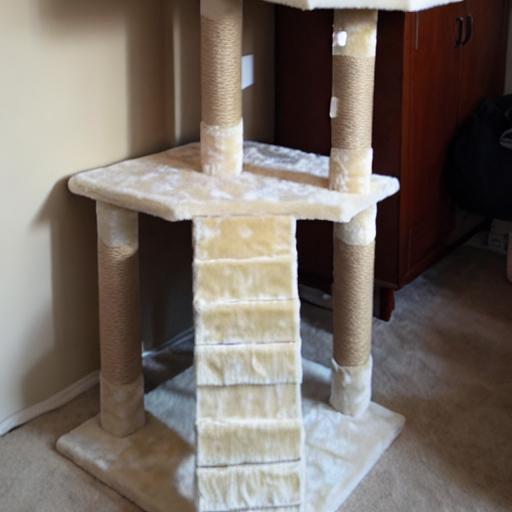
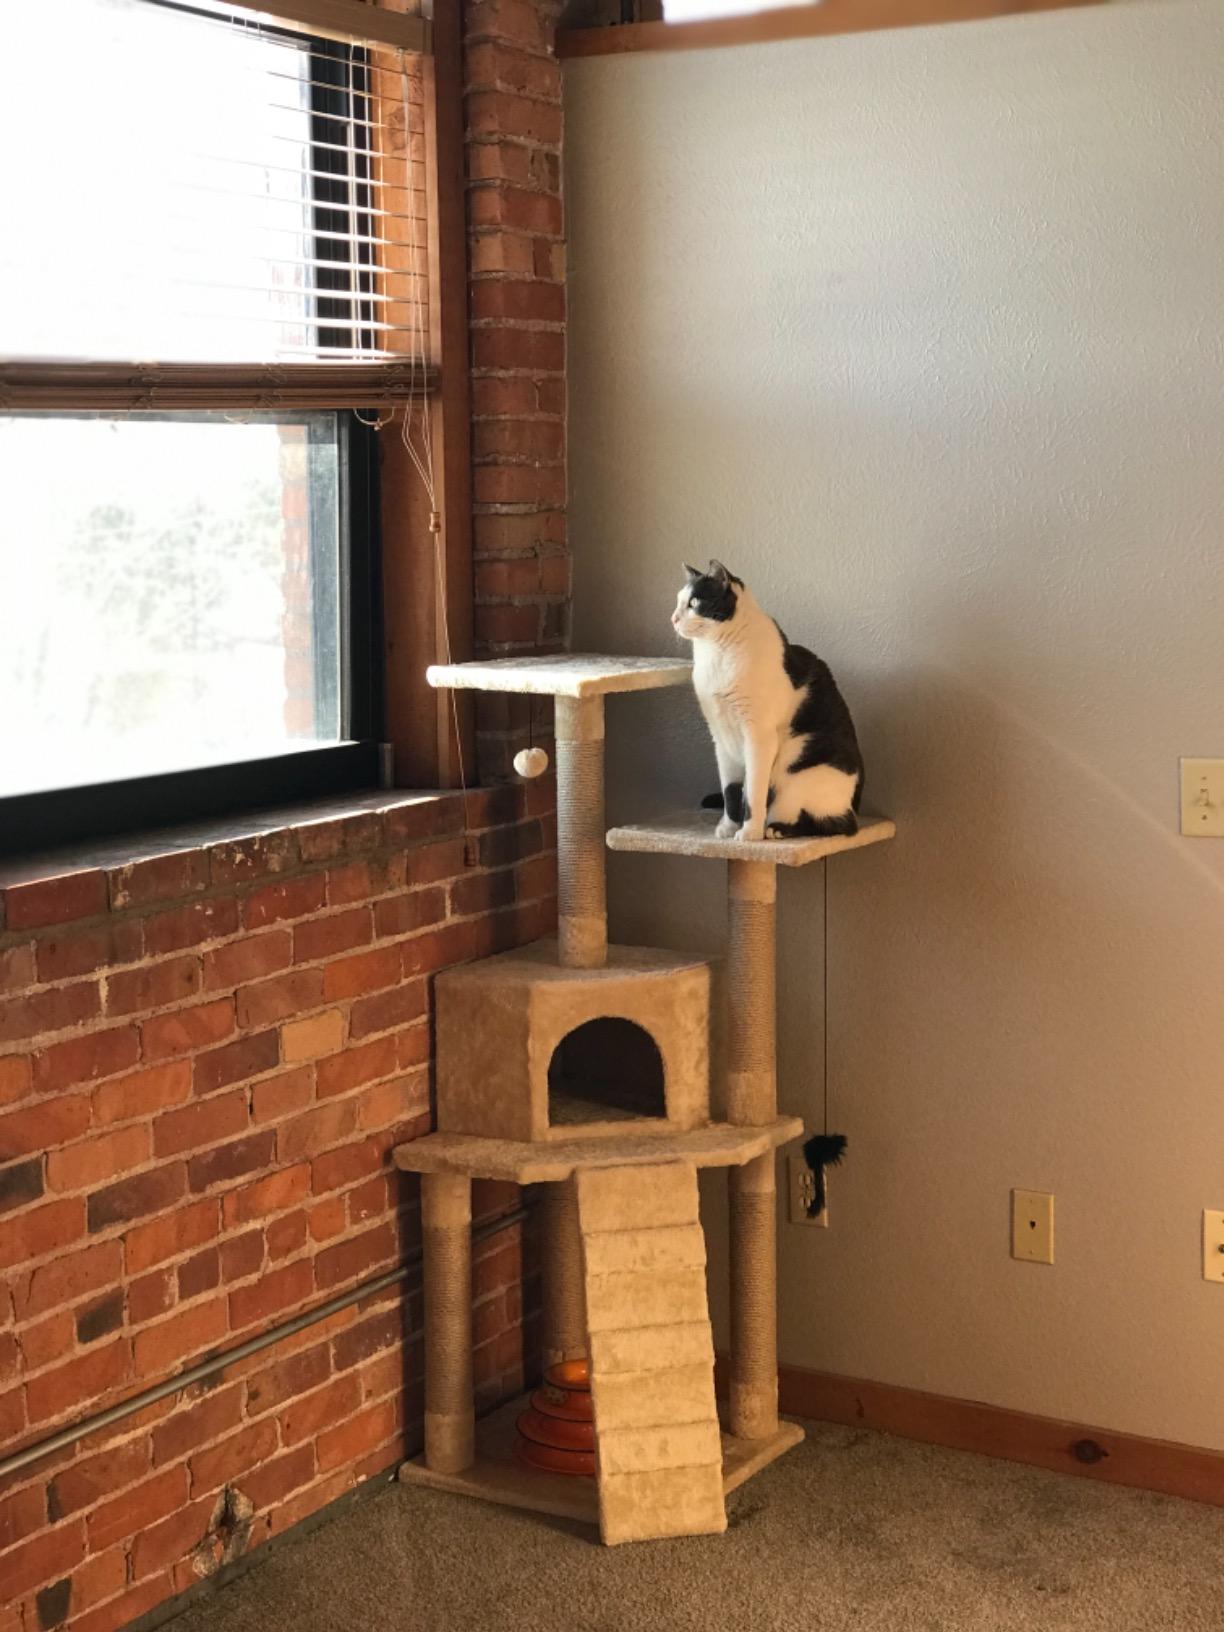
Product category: items_cat tree
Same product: no